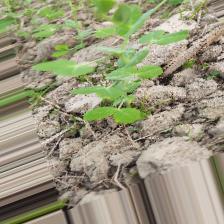
Label: Powdery Mildew